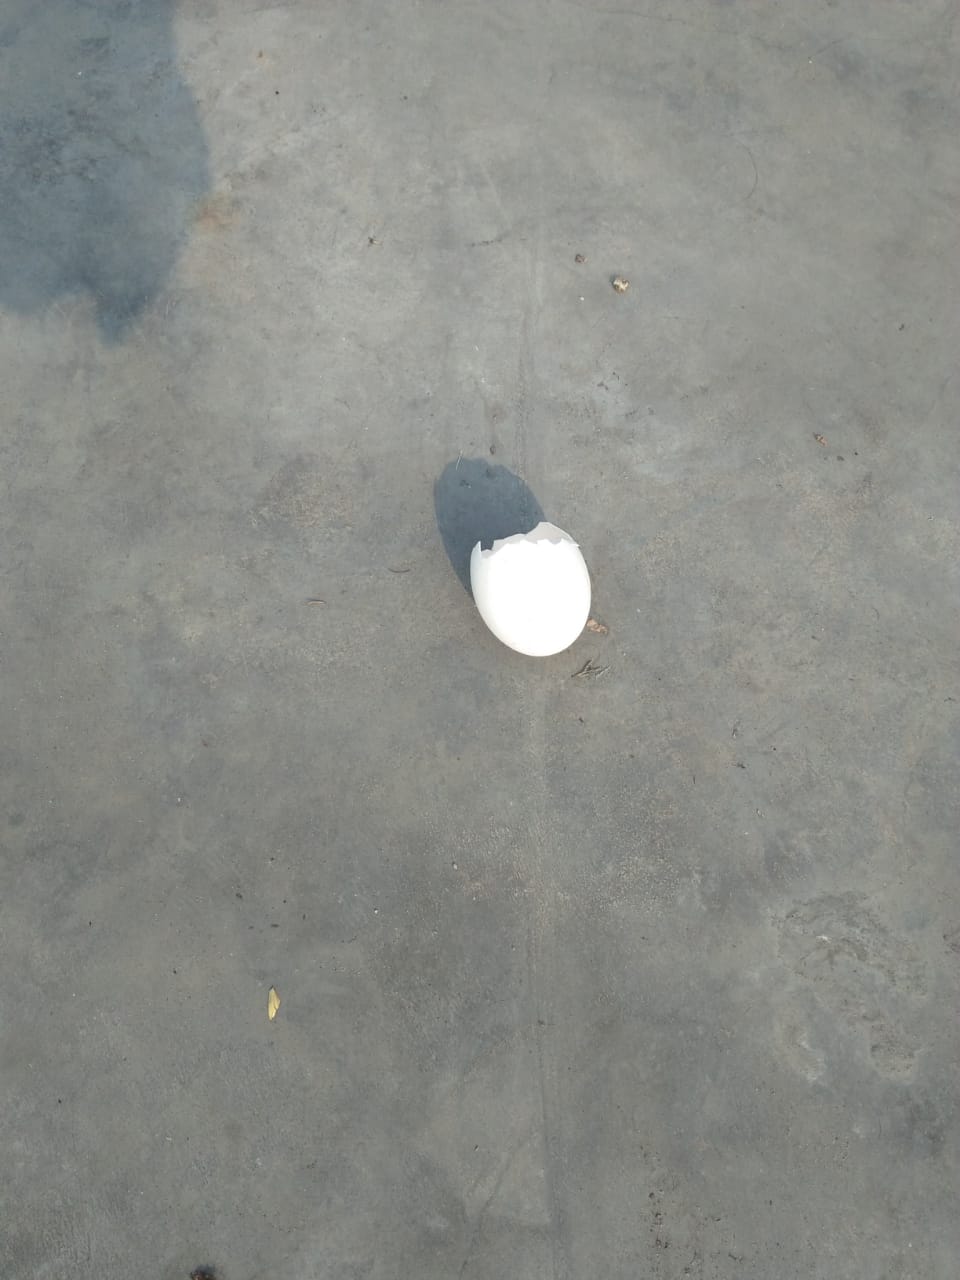
Label: eggshells